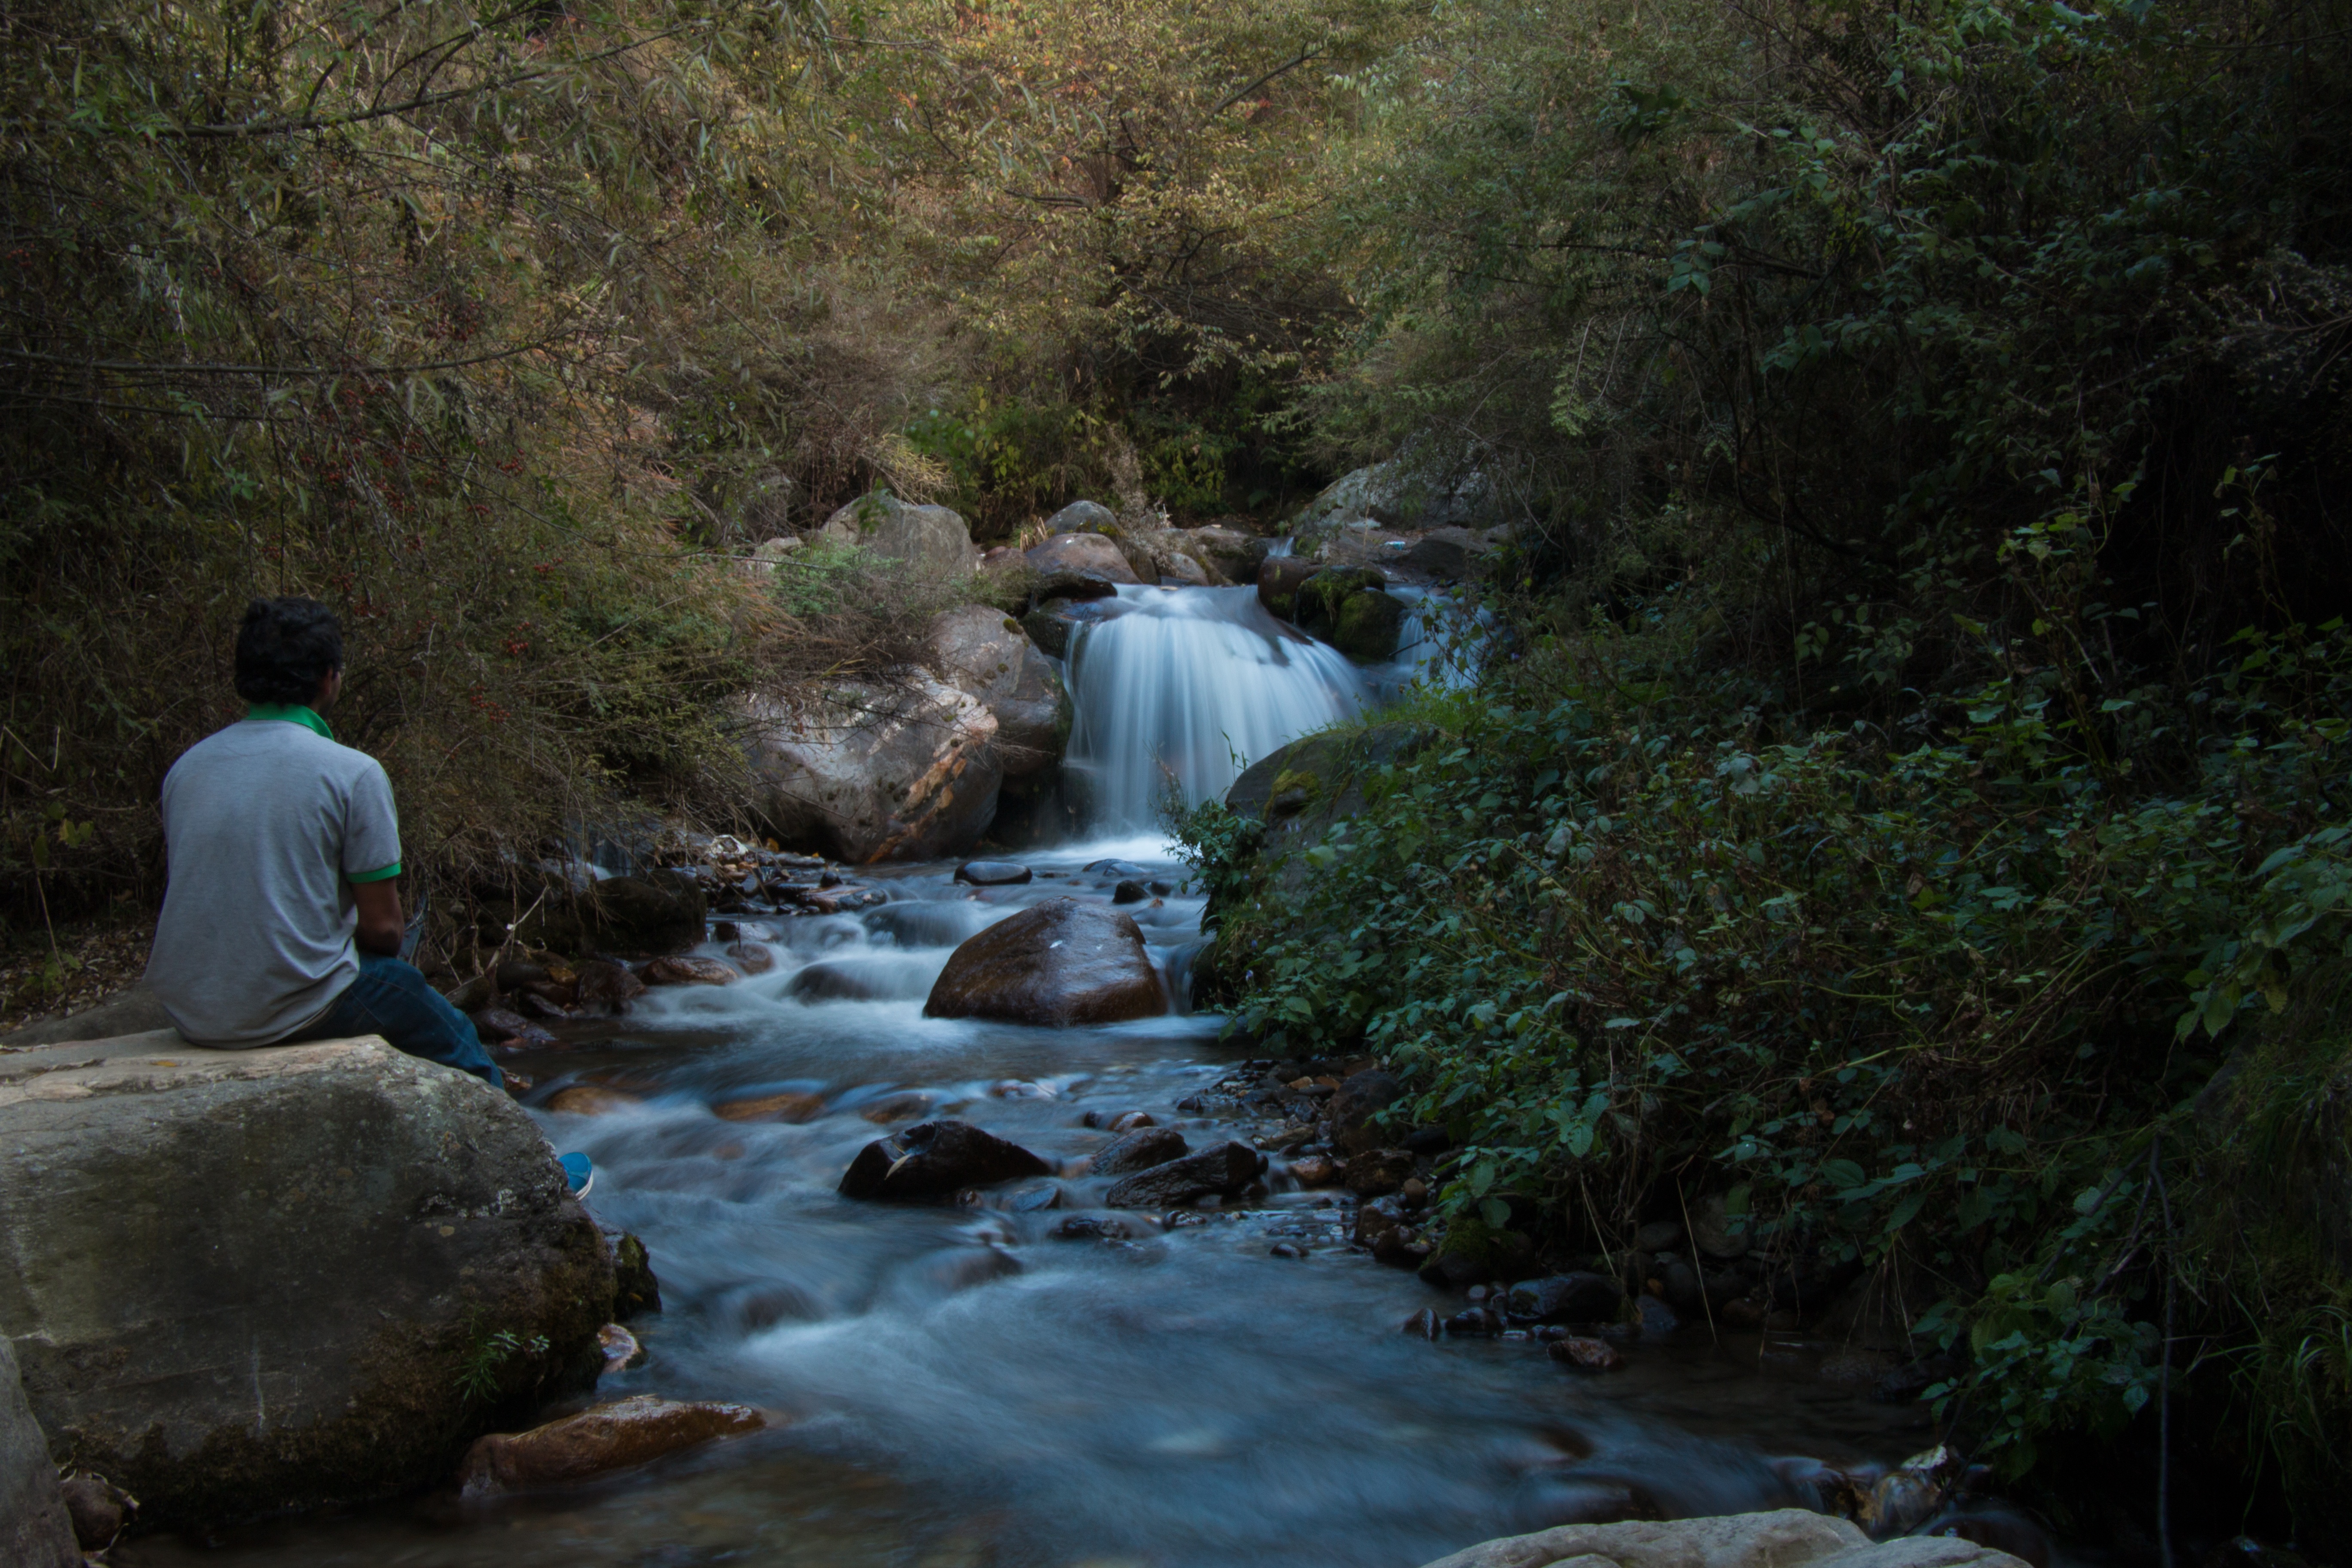
water, nature, forest, rock, waterfall, creek, wilderness, river, valley, stream, jungle, rapid, body of water, rainforest, woodland, water feature, watercourse, geographical feature